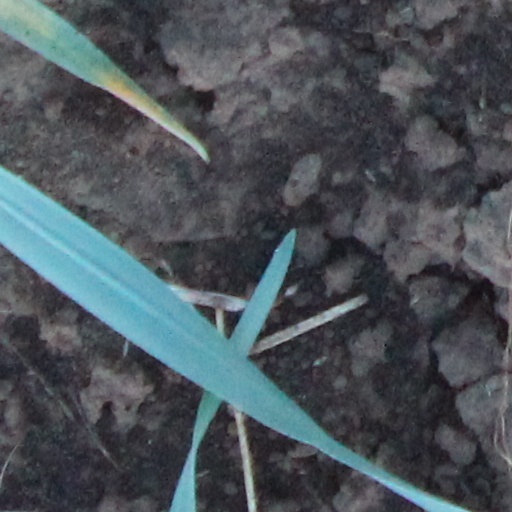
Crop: wheat